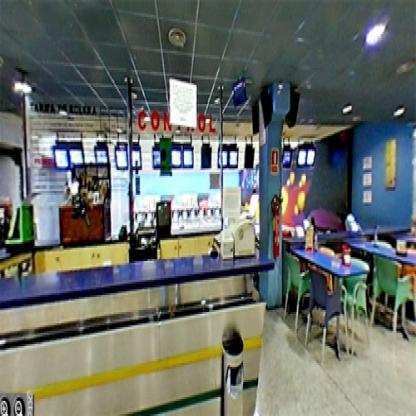
Scene: Indoor